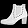
Label: Ankle boot